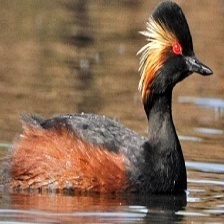
Species: BLACK-NECKED GREBE
Scientific name: PODICEPS NIGRICOLLIS